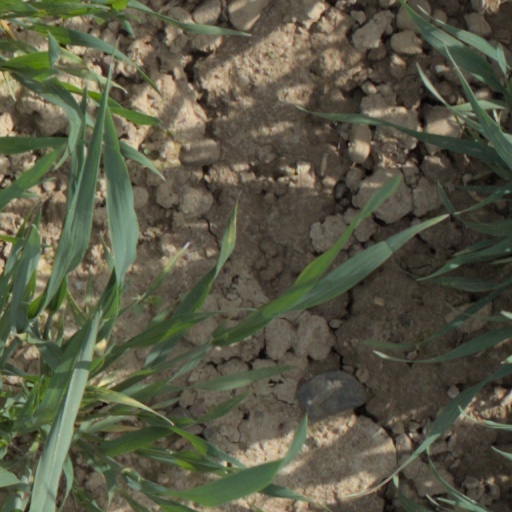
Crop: wheat